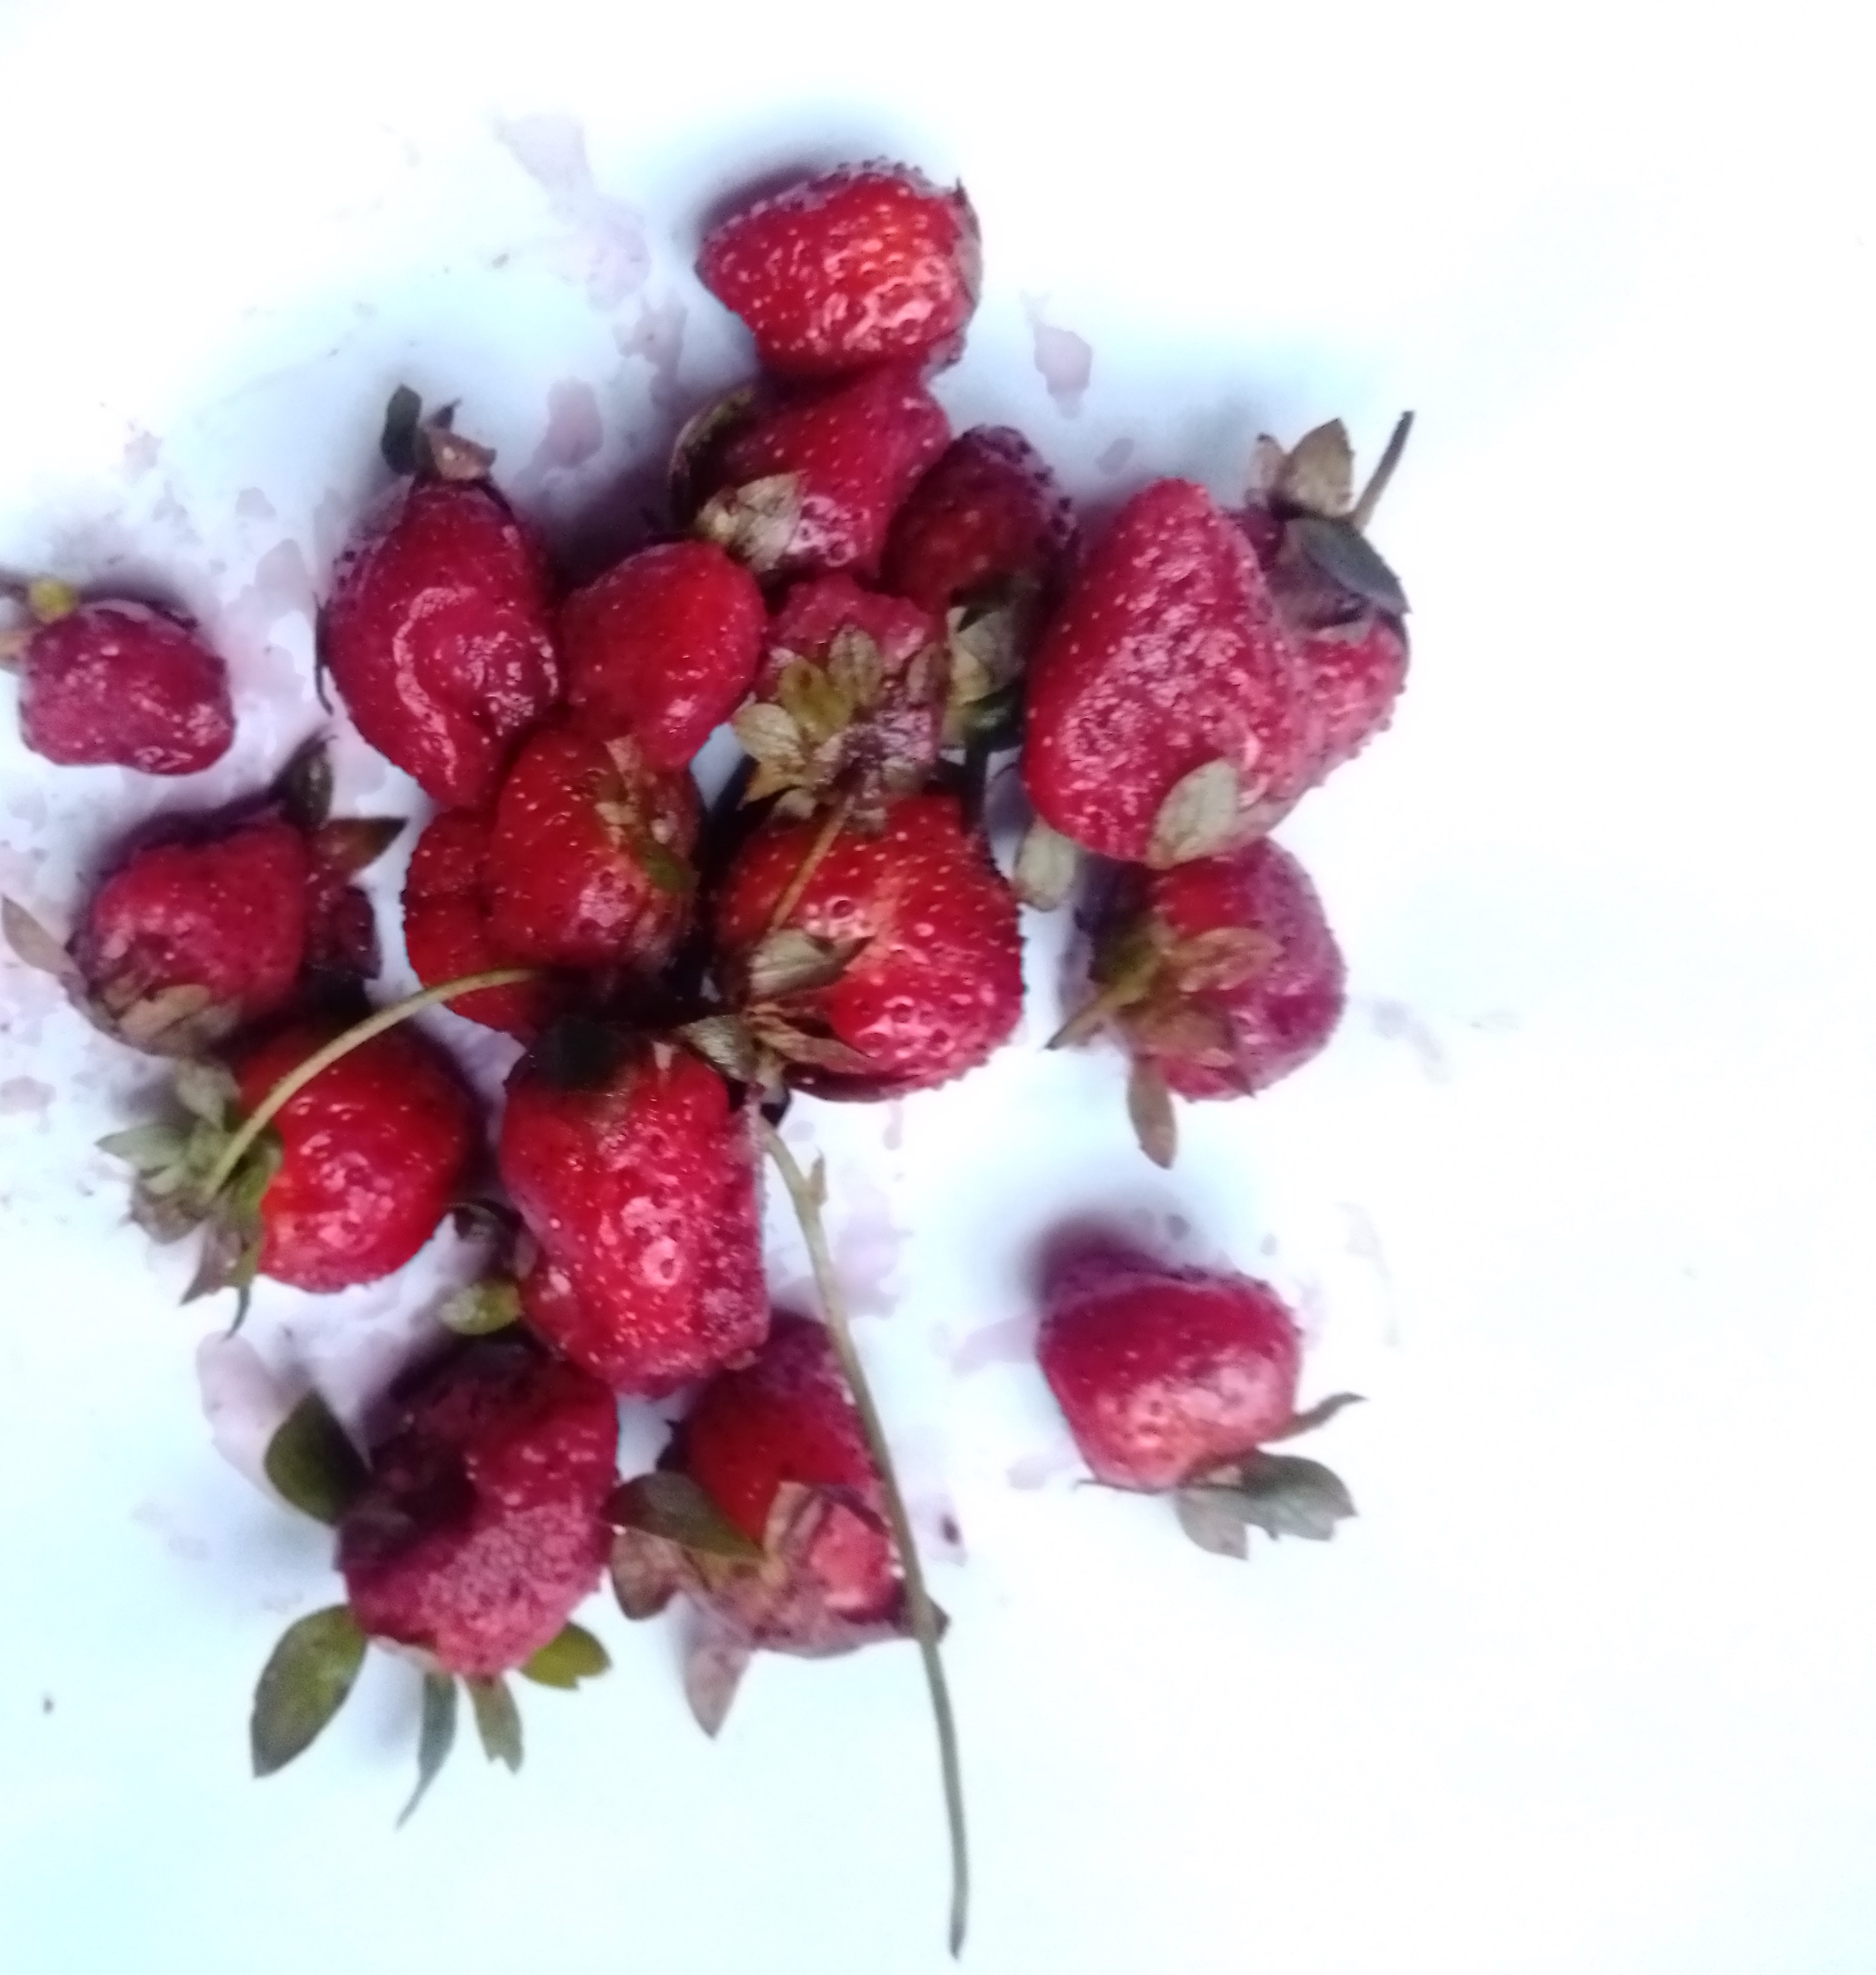
Fruit: strawberry
Condition: rotten